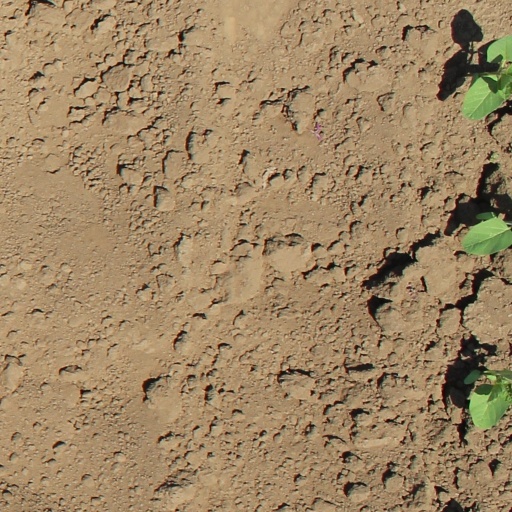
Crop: soybean